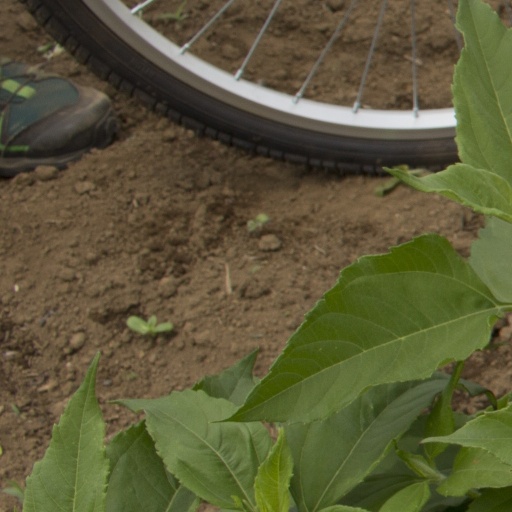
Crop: Jerusalem artichoke